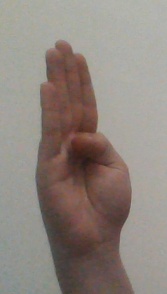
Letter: kaaf